Claudia Coari

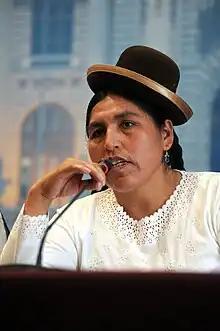
Coari Mamani in 2012

Claudia Coari Mamani (born 1967) is a Quechua politician in Peru. She was a member of the Congress of the Republic of Peru between 2011 and 2014, representing the Peruvian Nationalist Party ("Partido Nacional Peruano"), but was no longer a congresswoman by March 2018.